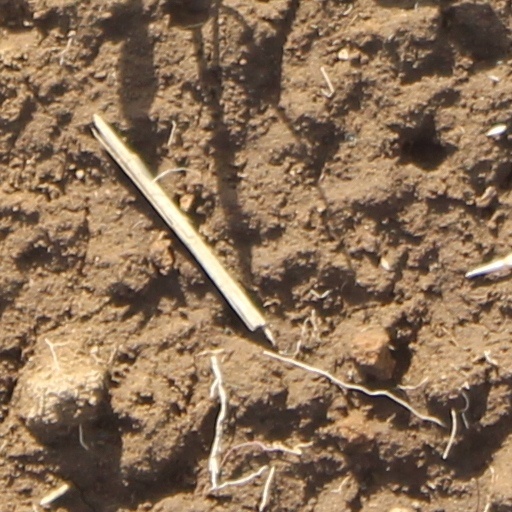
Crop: wheat